Christian ethics

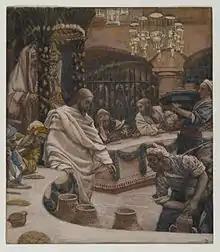
The Marriage at Cana (Les noces de Cana) by James Tissot, 19th century

In the twenty-first century, Christian organizations reject slavery, but historically Christian views have varied, embracing both support and opposition. Slavery was harsh and inflexible in the first century when Christian ethics began, and slaves were vulnerable to abuse, yet neither Jesus nor Paul ordered the abolition of slavery. At this time, the Christian view was that morals were a matter of obedience to the ordained hierarchy of God and men. Paul was opposed to the political and social order of the age in which he lived, but his letters offer no plan for reform beyond working toward the apocalyptic return of Christ. He did indirectly articulate a social ideal through the Pauline virtues, the "faith, hope and love" of his First Epistle to the Corinthians, by designating love as the highest of all virtues; and he indirectly undermined the mistreatment of women, children and slaves through his teachings on marriage and through his own personal lifestyle. Stanley K. Stowers, professor of religious studies, asserts the view that Paul's refusal to marry and set up a household that would require slaves, and his insistence on being self-supporting, was a model followed by many after him that "structurally attacked slavery by attacking its social basis, the household, and its continuity through inheritance from master to master".